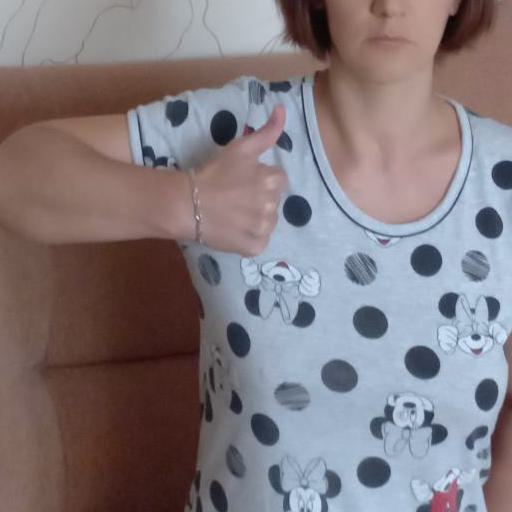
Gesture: like